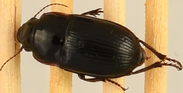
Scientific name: Euryderus grossus
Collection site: Central Plains Experimental Range NEON (CPER), plot CPER_004